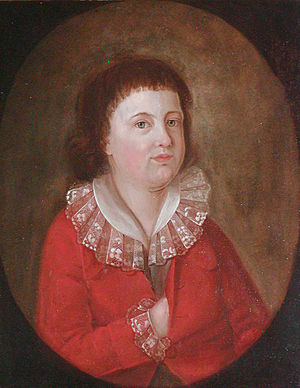
Adam Oehlenschläger / Værker
Digteren som 6-årig. Malet i 1785 af Peder Taxøe.
Adam Gottlob Oehlenschläger var en dansk guldalderdigter og forfatter af skuespil.